Moses Sherman

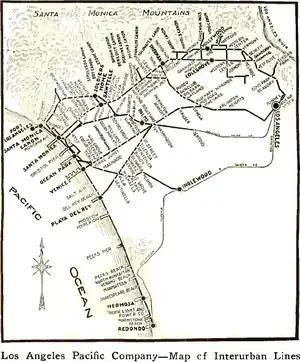
Los Angeles Pacific Railroad map, 1909

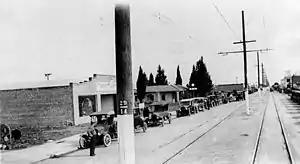
1920 Sherman Way in downtown Owensmouth, with Los Angeles Pacific Railroad line

In some cases rights of way were donated and in other cases bonuses were paid by property owners so the lines would pass through their property. For example, Hobart J. Whitley and other investors paid $15,000 to add a line through Hollywood. Santa Monica property owners Senator John P. Jones and Robert Symington Baker provided 225 acres of land near what would become Sawtelle. Sherman and Clark sold this property to Jones and R.C. Gillis to raise funds for the new railway.